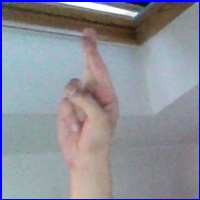
Letra: R